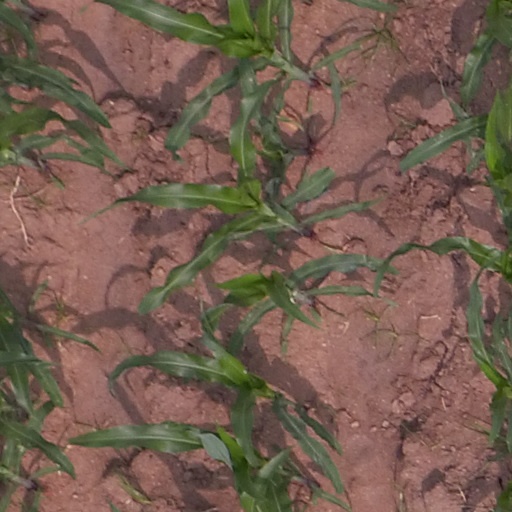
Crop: maize; corn